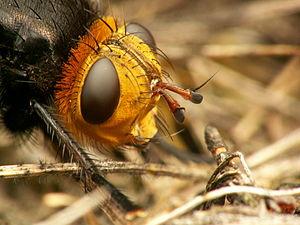
Tachina grossa, l'échinomyie grosse ou tachinaire corpulente est une espèce d'insectes diptères brachycères de la famille des Tachinidae. C'est la plus grosse mouche d'Europe. Sa larve parasite des chenilles de papillons.